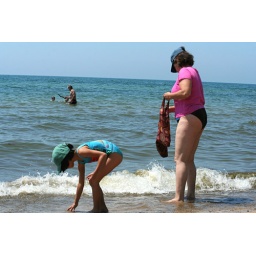
We went swimming and rock collecting at Pier Cove Beach on Lake Michigan by Saugatuck.